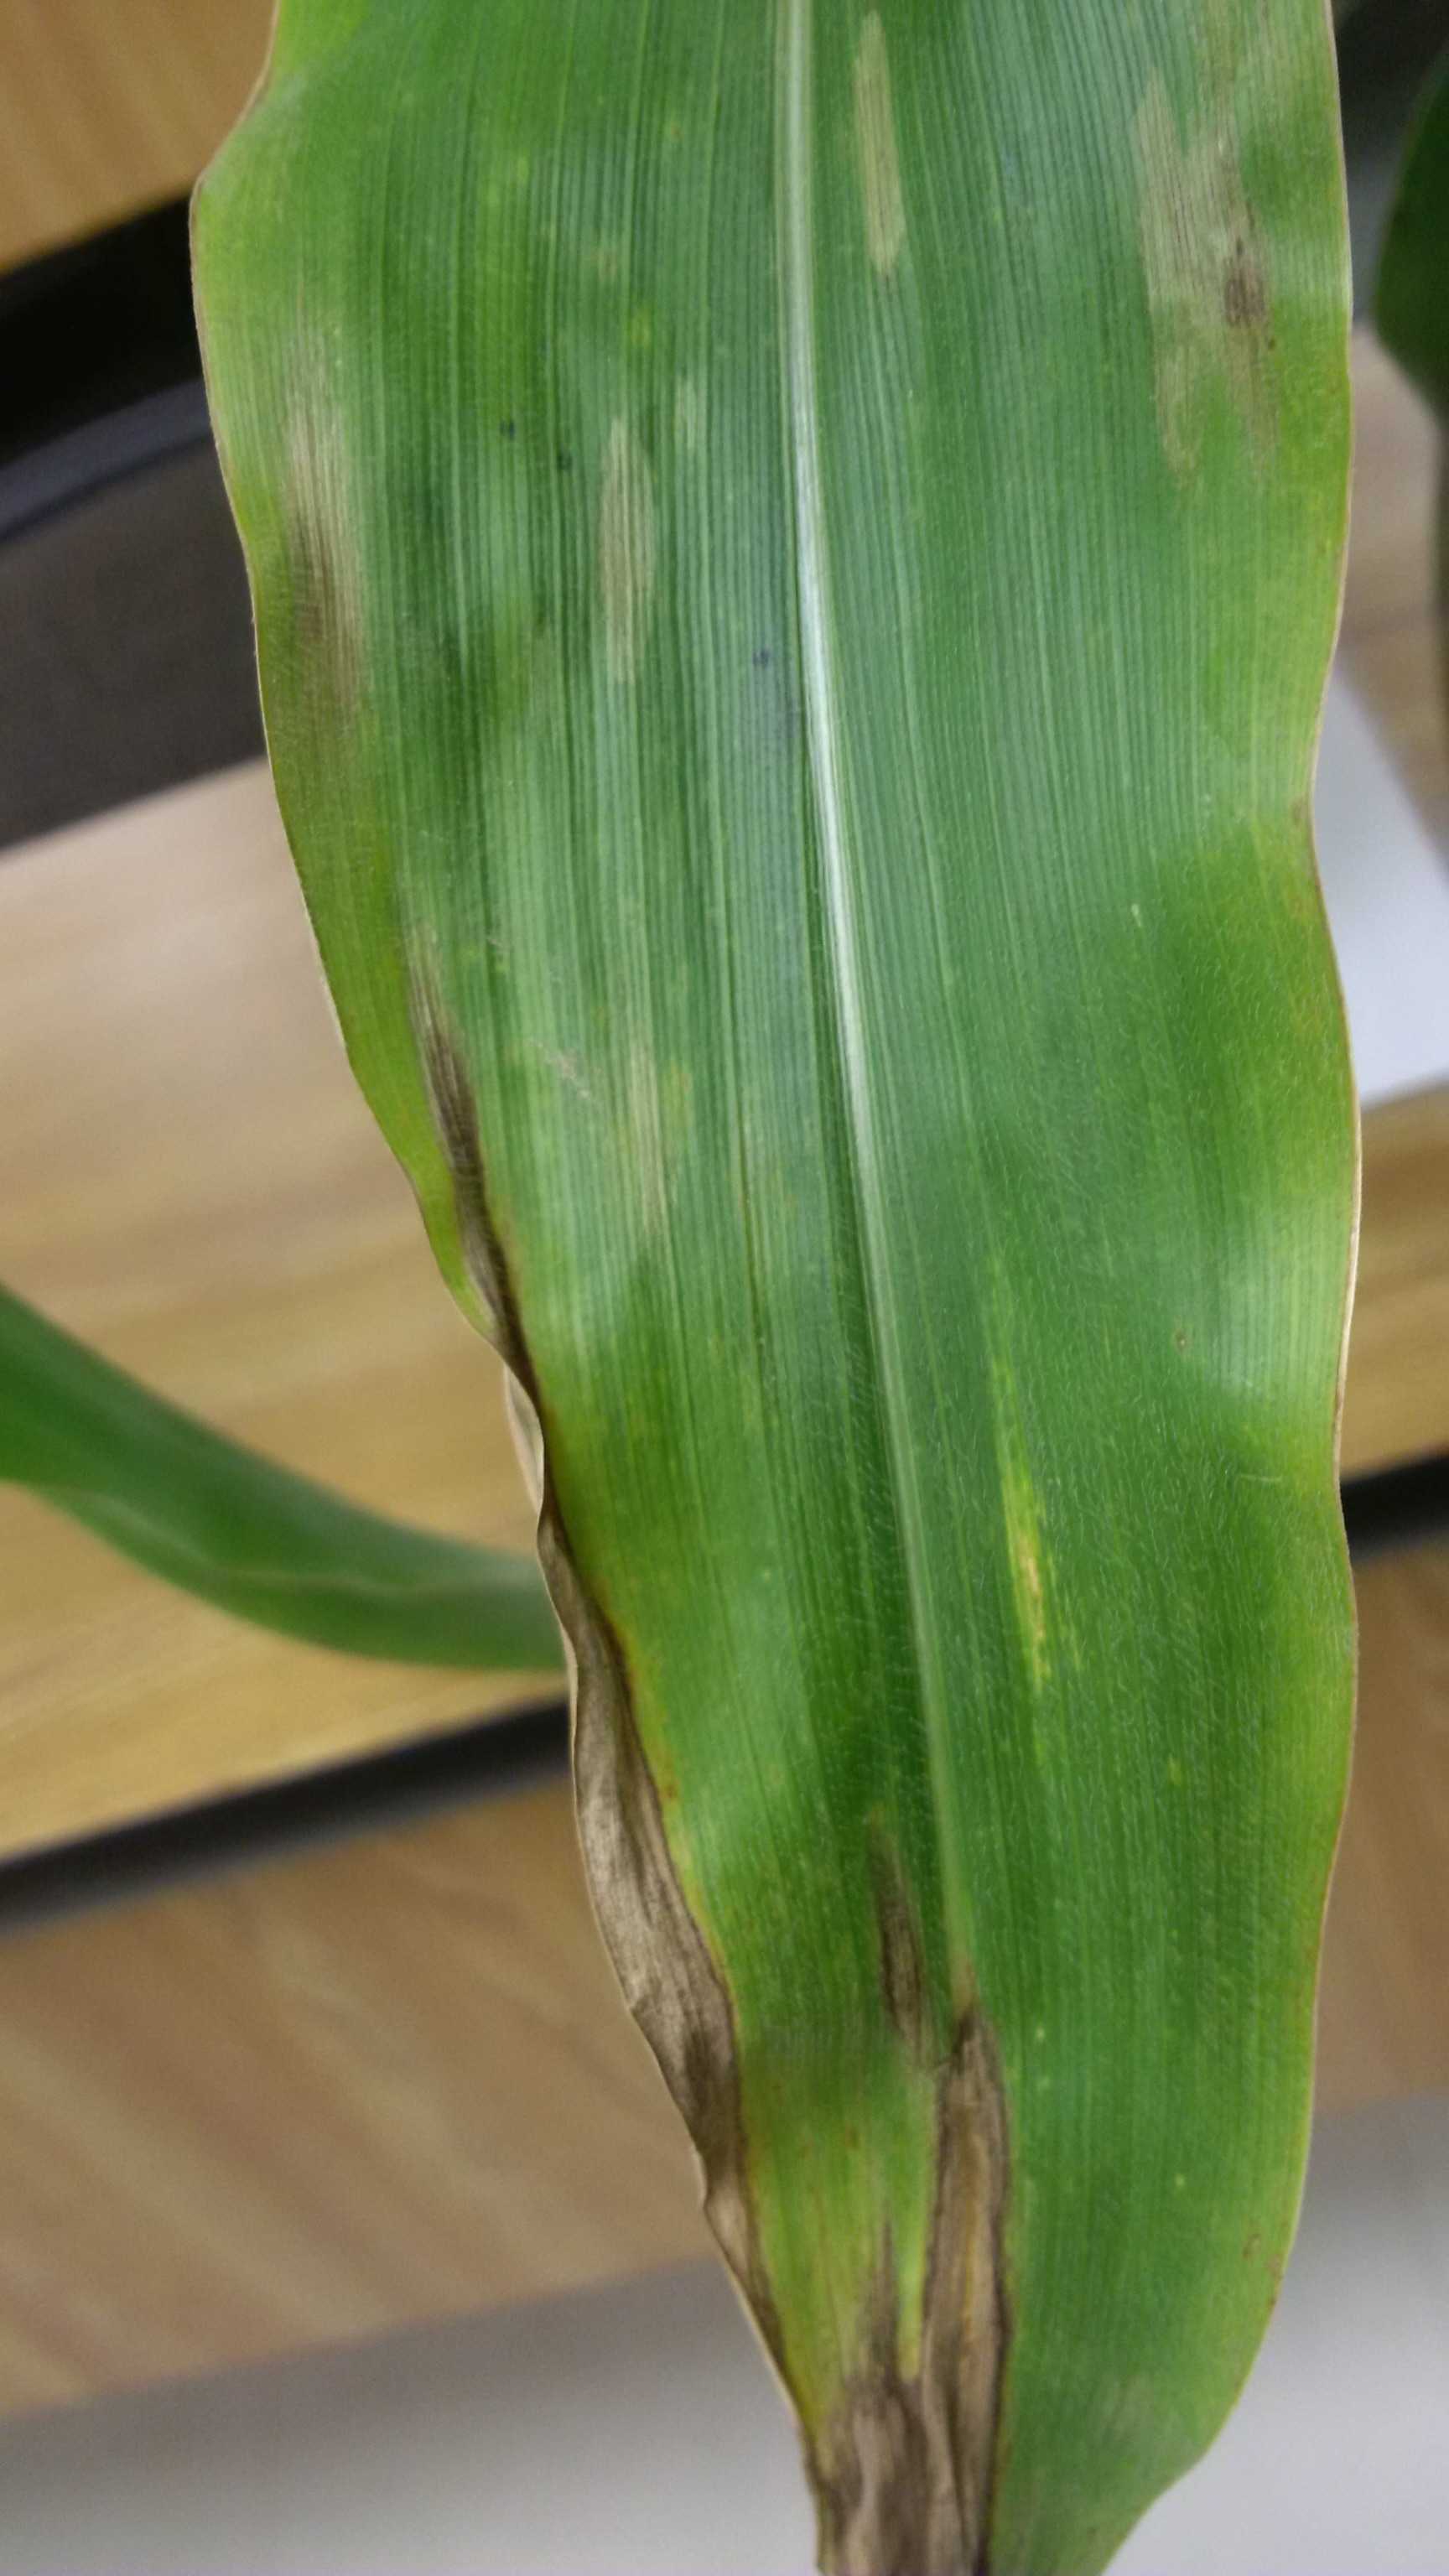
Plant: Corn
Disease: corn northern leaf blight